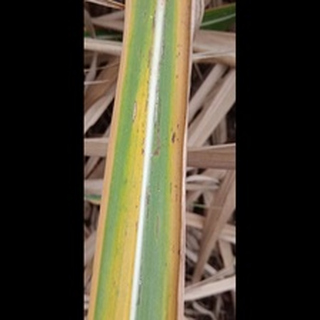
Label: sugarcane_yellow_leaf_disease